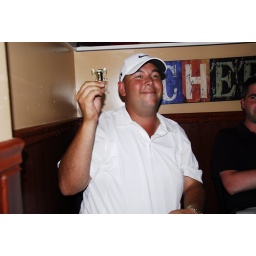
a bit smaller than the stanley cup but i think you can still fit 1 fruit loop in it